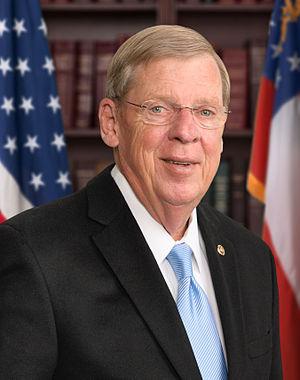
John Hardy Isakson dit Johnny Isakson, né le 28 décembre 1944 à Atlanta, est un homme politique américain, membre du Parti républicain et sénateur de Géorgie au Congrès fédéral de janvier 2005 à décembre 2019.